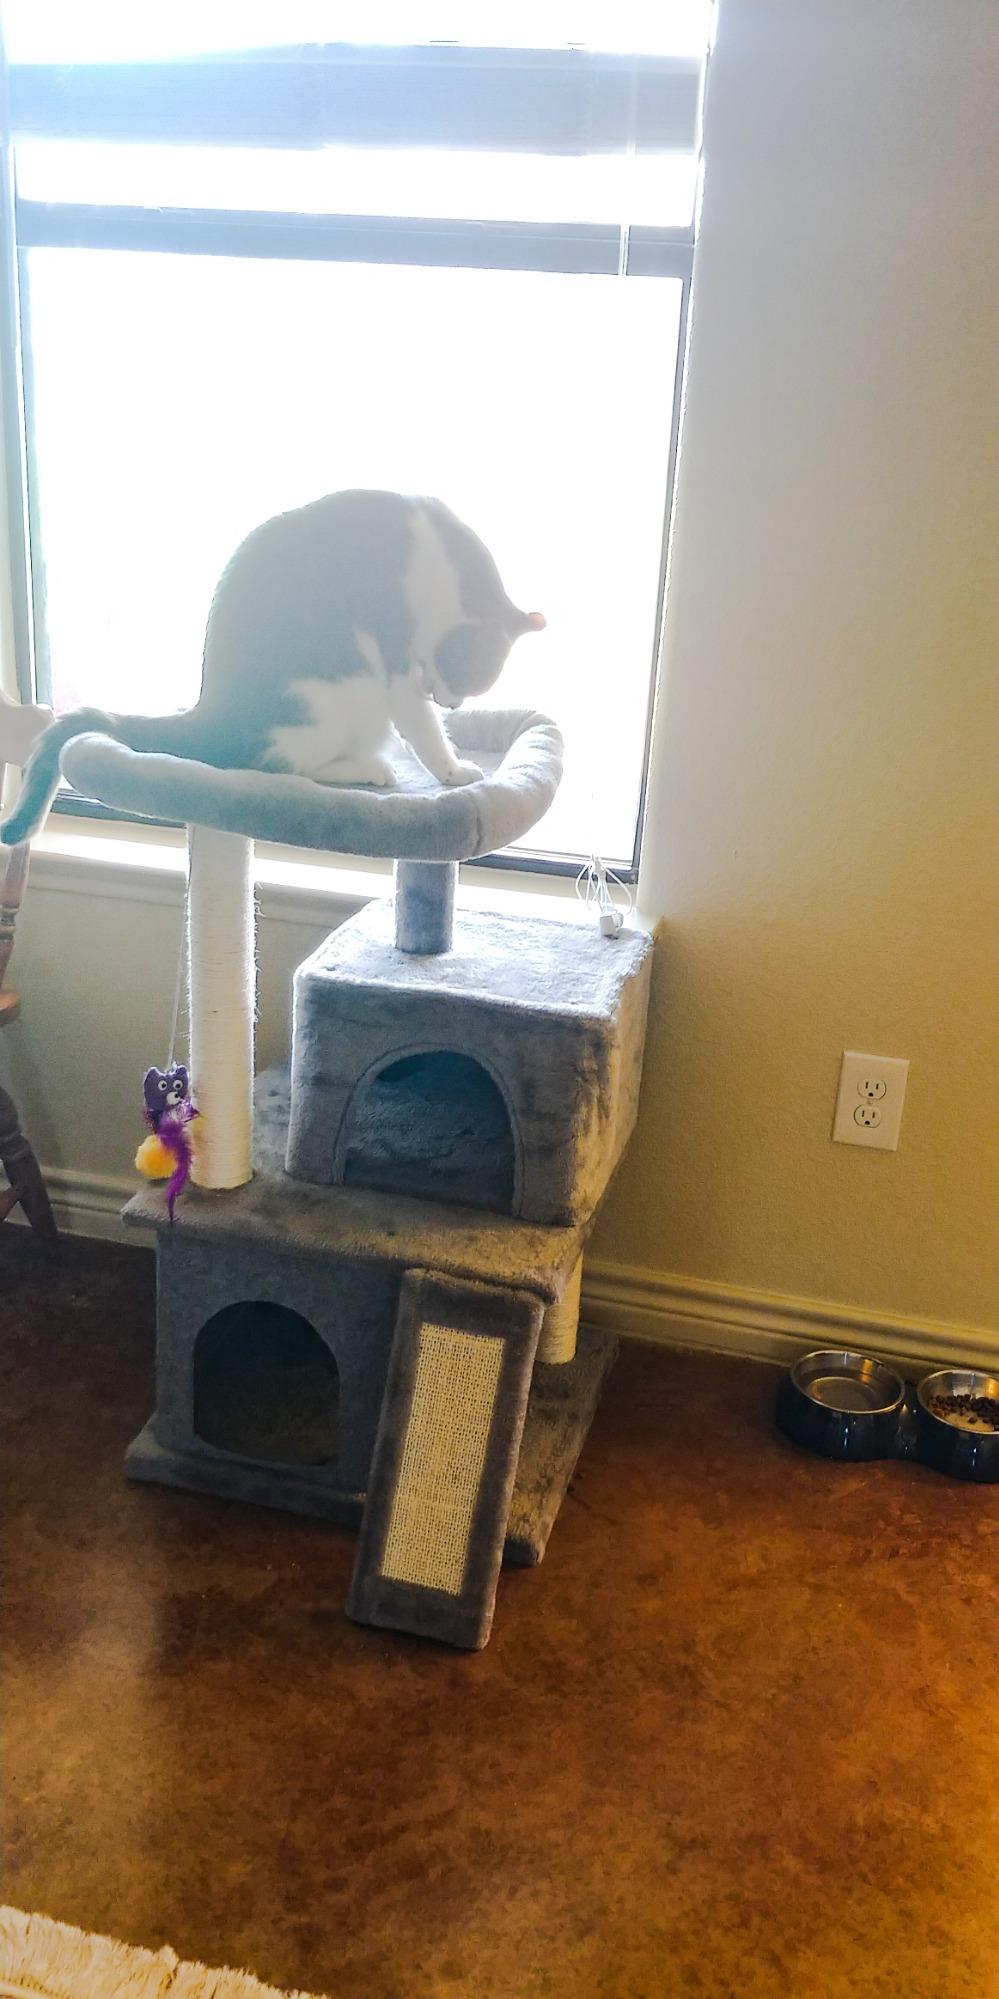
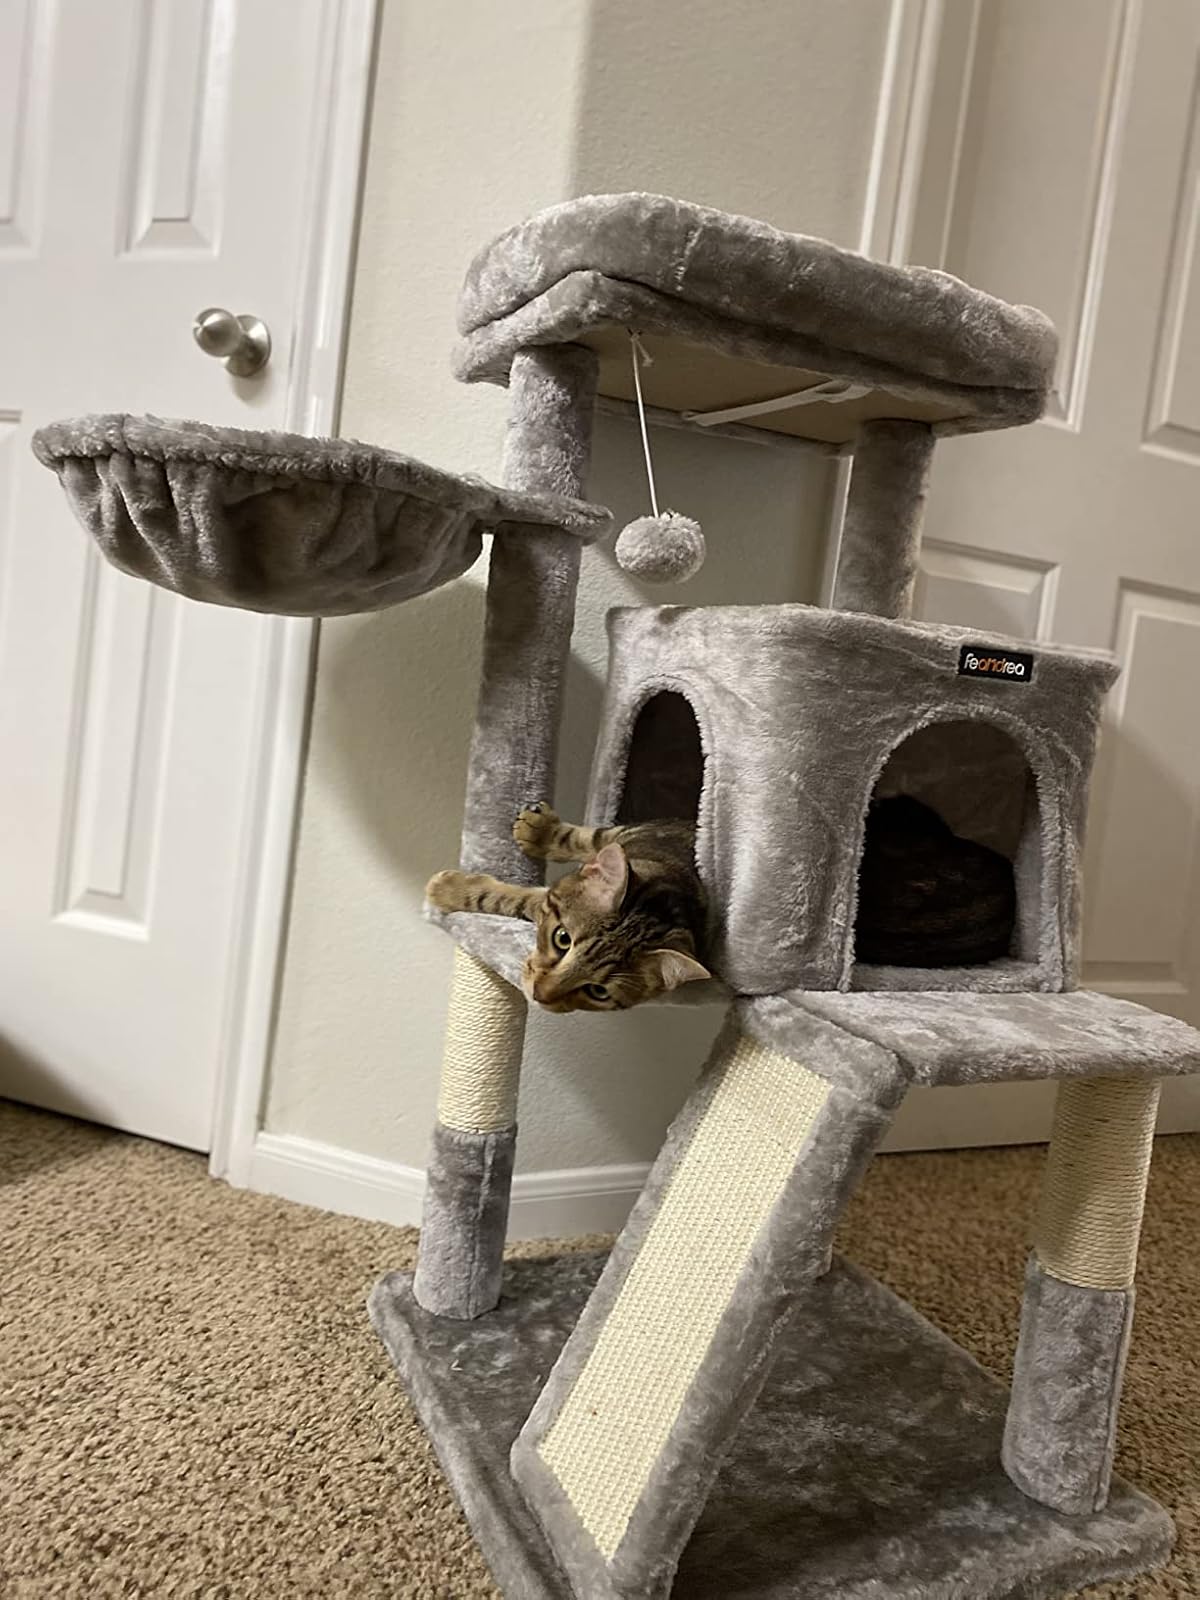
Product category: items_cat tree
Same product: no